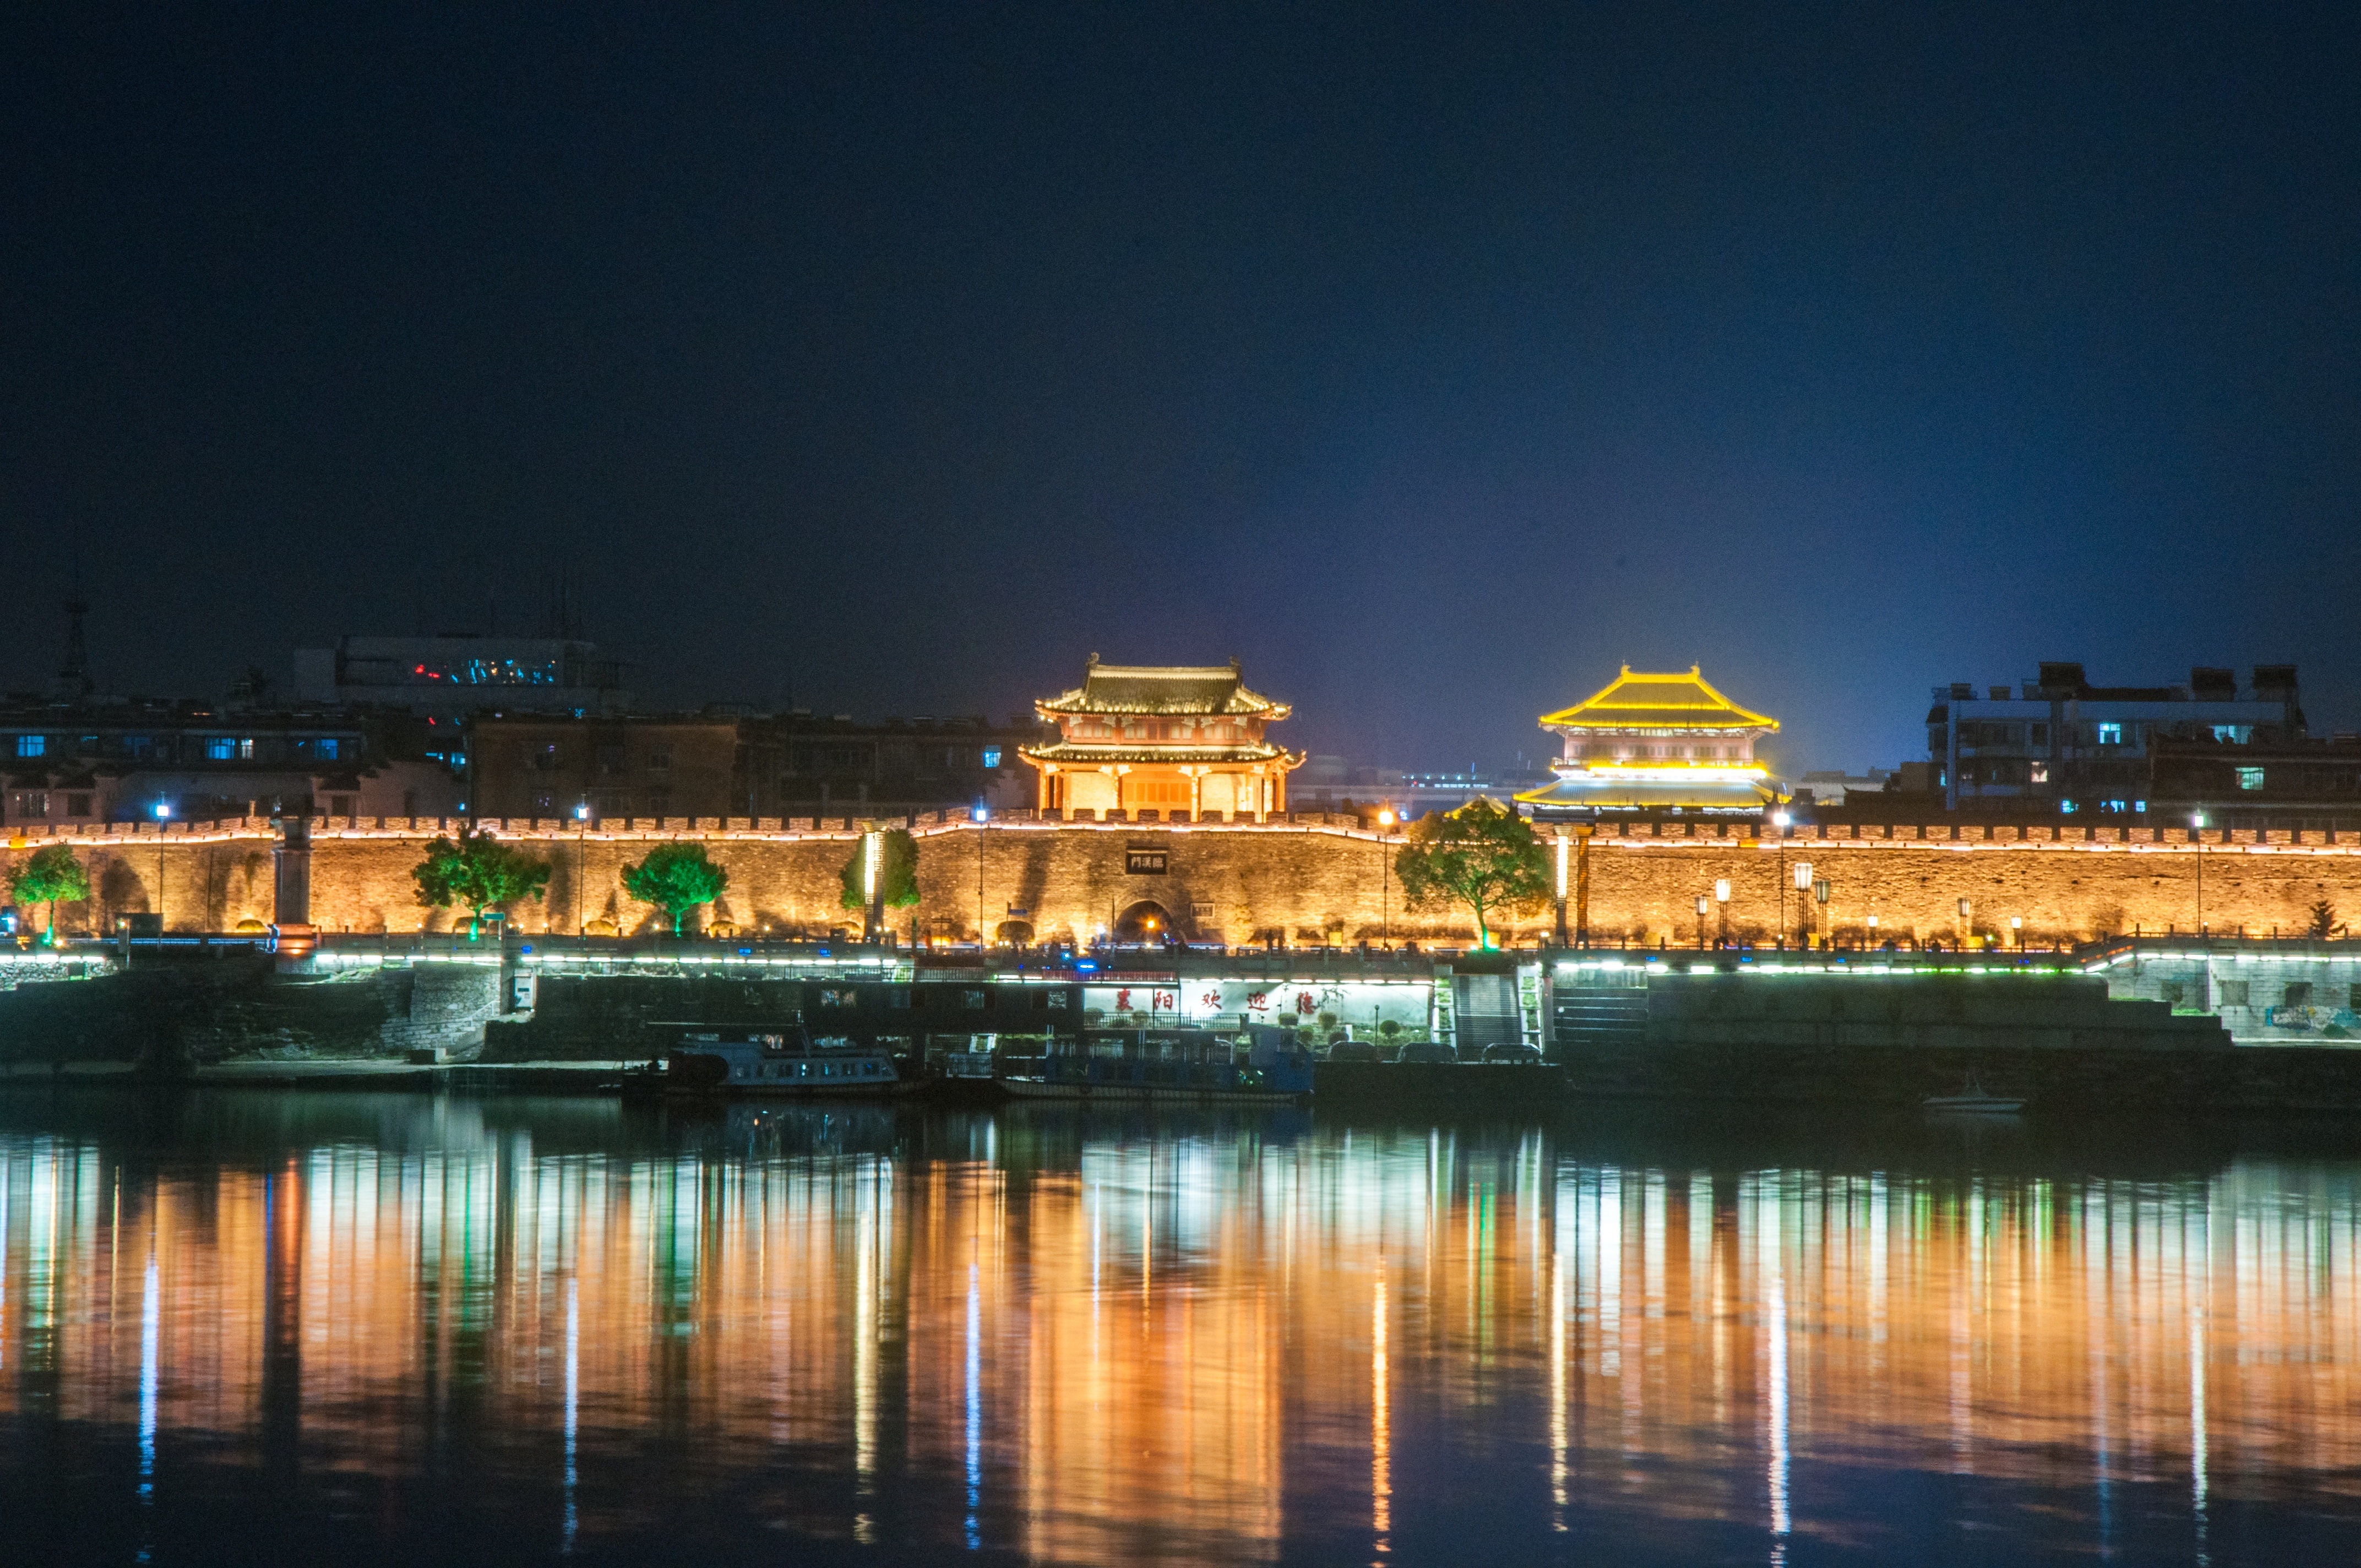
horizon, dock, skyline, night, city, cityscape, panorama, dusk, evening, reflection, landmark, old town, night view, the scenery, the dark night